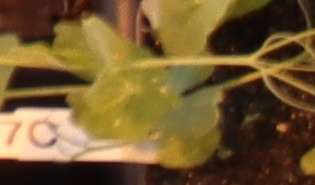
Label: Field Pea